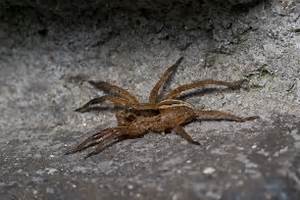
Label: spider